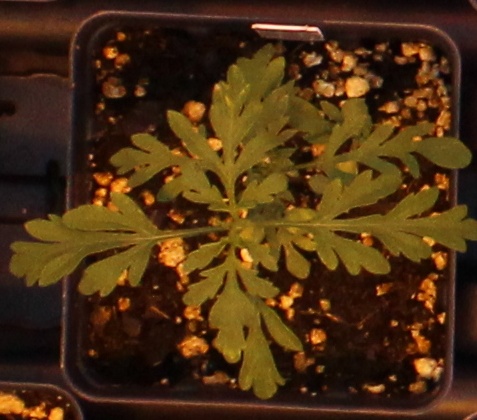
Label: Ragweed